Bertil Dillner

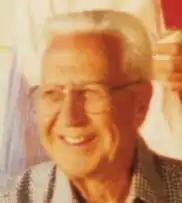

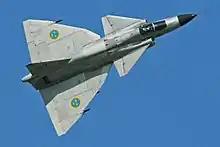
Saab 37 Viggen

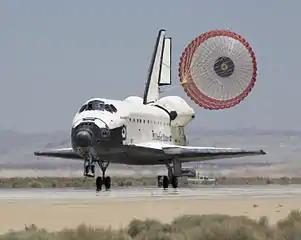
Space Shuttle in atmospheric flight has taken ground and the brake parachute has fallen out

Bertil Dillner (12 May 1923 in Lit Jämtland, Sweden – 9 May 2015 in Linköping) was a Swedish aeronautical engineer and aerodynamic expert. He was significant in the development of delta wing aerodynamics and supersonic flight concepts. Dillner served for many years as manager of Boeing engineering design offices.